Rex Gatchalian

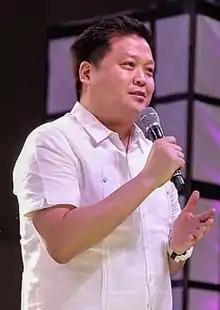
Mayor Gatchalian speaking to his constituents

Gatchalian was elected mayor of Valenzuela in 2013. He was re-elected in 2016 and in 2019.